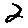
Label: 2